George Harpur Crewe

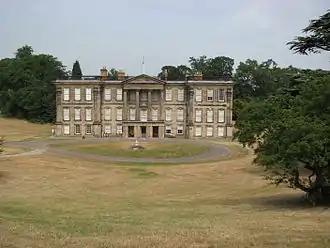
Calke Abbey main front

Sir George Crewe, 8th Baronet (1 February 1795 – 1 January 1844) was an English Tory politician who represented the constituency of South Derbyshire.